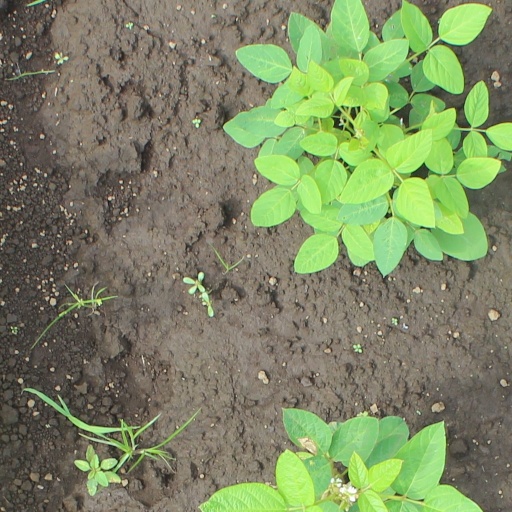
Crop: soybean